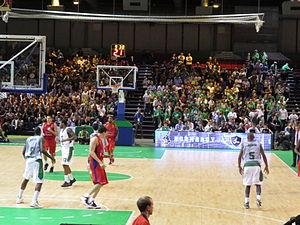
Match d'Euroligue entre Nanterre et le CSKA Moscou à la halle Carpentier (Paris). Victoire du CSKA 62-59.